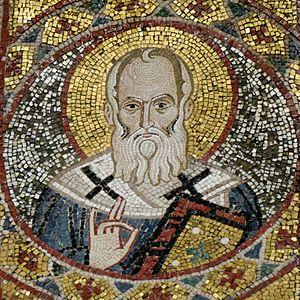
Saint Grégoire de Nazianze, mosaïque du XIIe siècle. Pendentif de l'arche Est (face Nord), croisée du transept de la Martorana, également connue comme Santa Maria dell’Amiraglio à Palerme, Sicile.